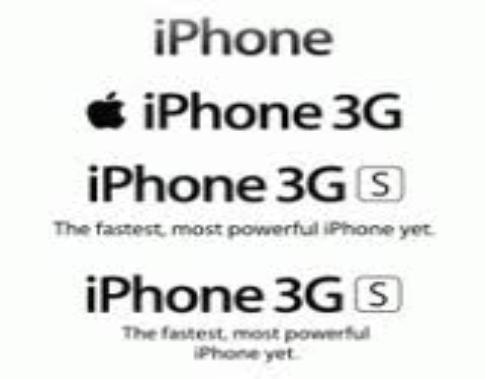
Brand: iPhone-2
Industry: Electronic